Munich (sport shoes)

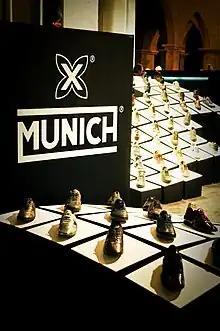
Munich at The Brandery fashion show (2010)

Munich is a Spanish company and brand specialized in sport and fashion shoes. The company headquarters are located in Capellades, province of Barcelona, Catalonia, Spain. Munich produces more than 850.000 pairs of shoes per year, 46% of sports type, and 54% of fashion type. The company has reached a privileged position in the field of fashion, growing in many European and Asian countries, mainly Japan. The X symbol is what makes its shoes special and identifiable.